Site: saxony
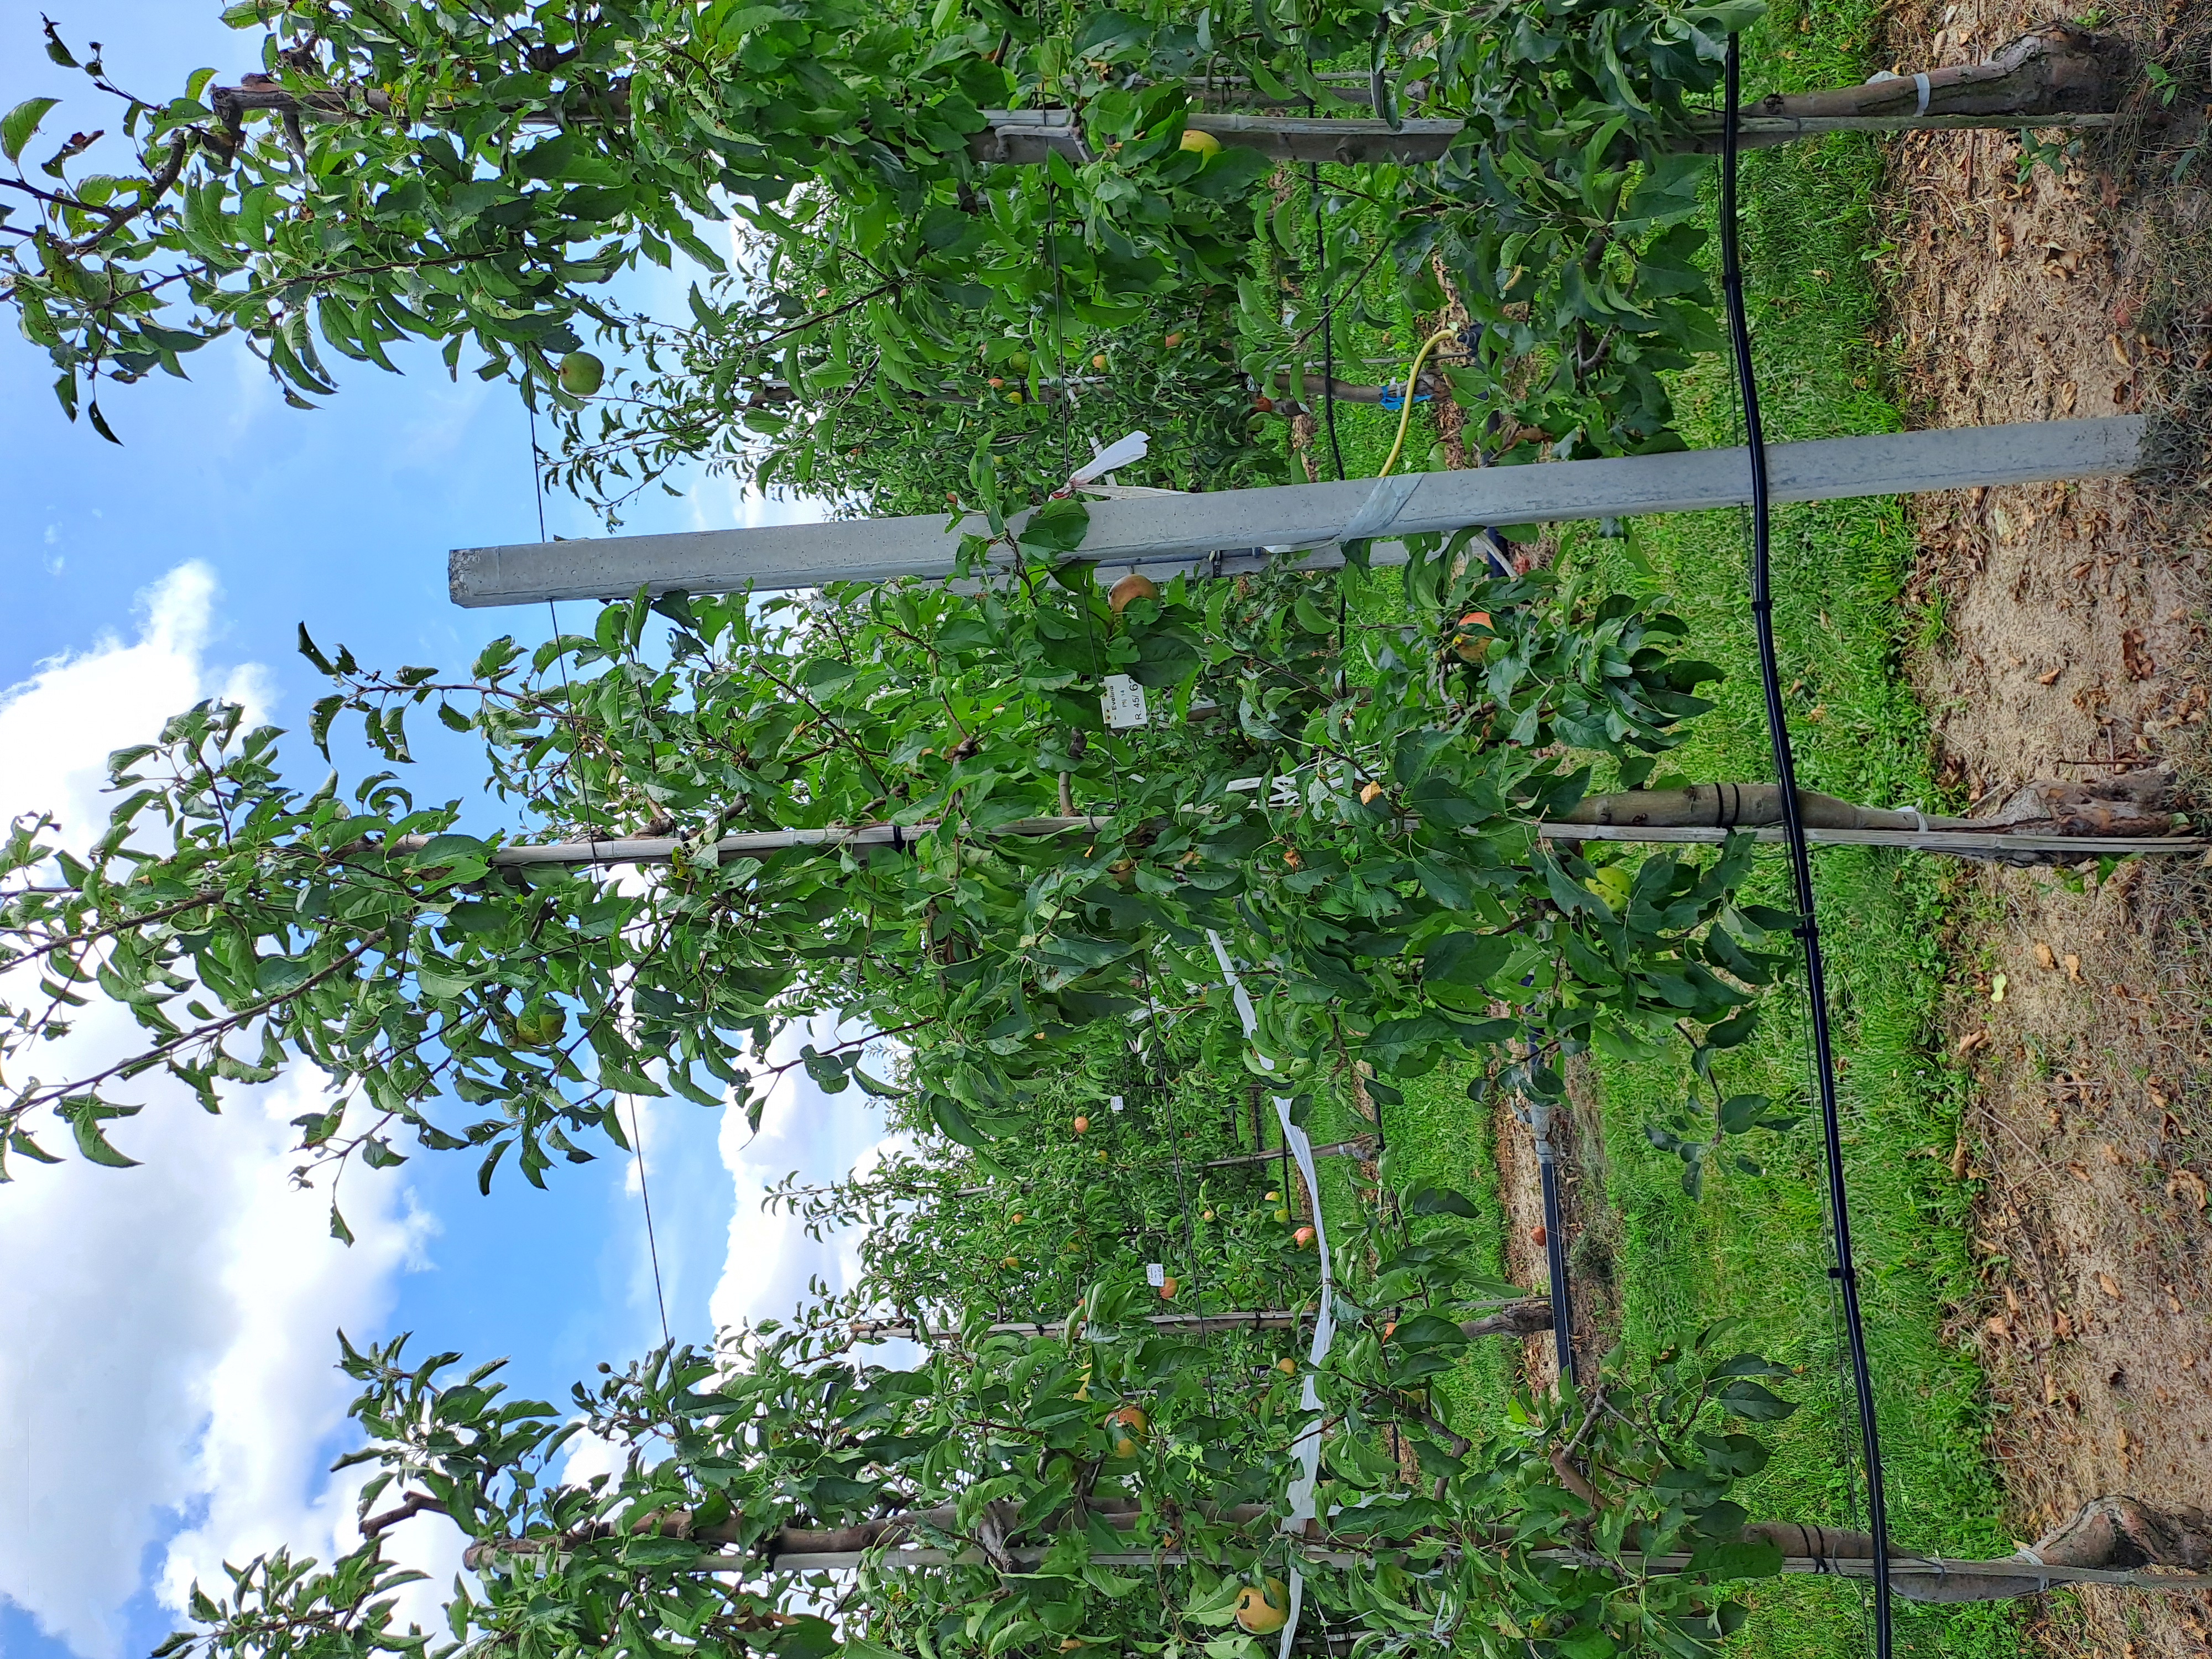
Growth stage (BBCH 85): Maturity of fruit and seed